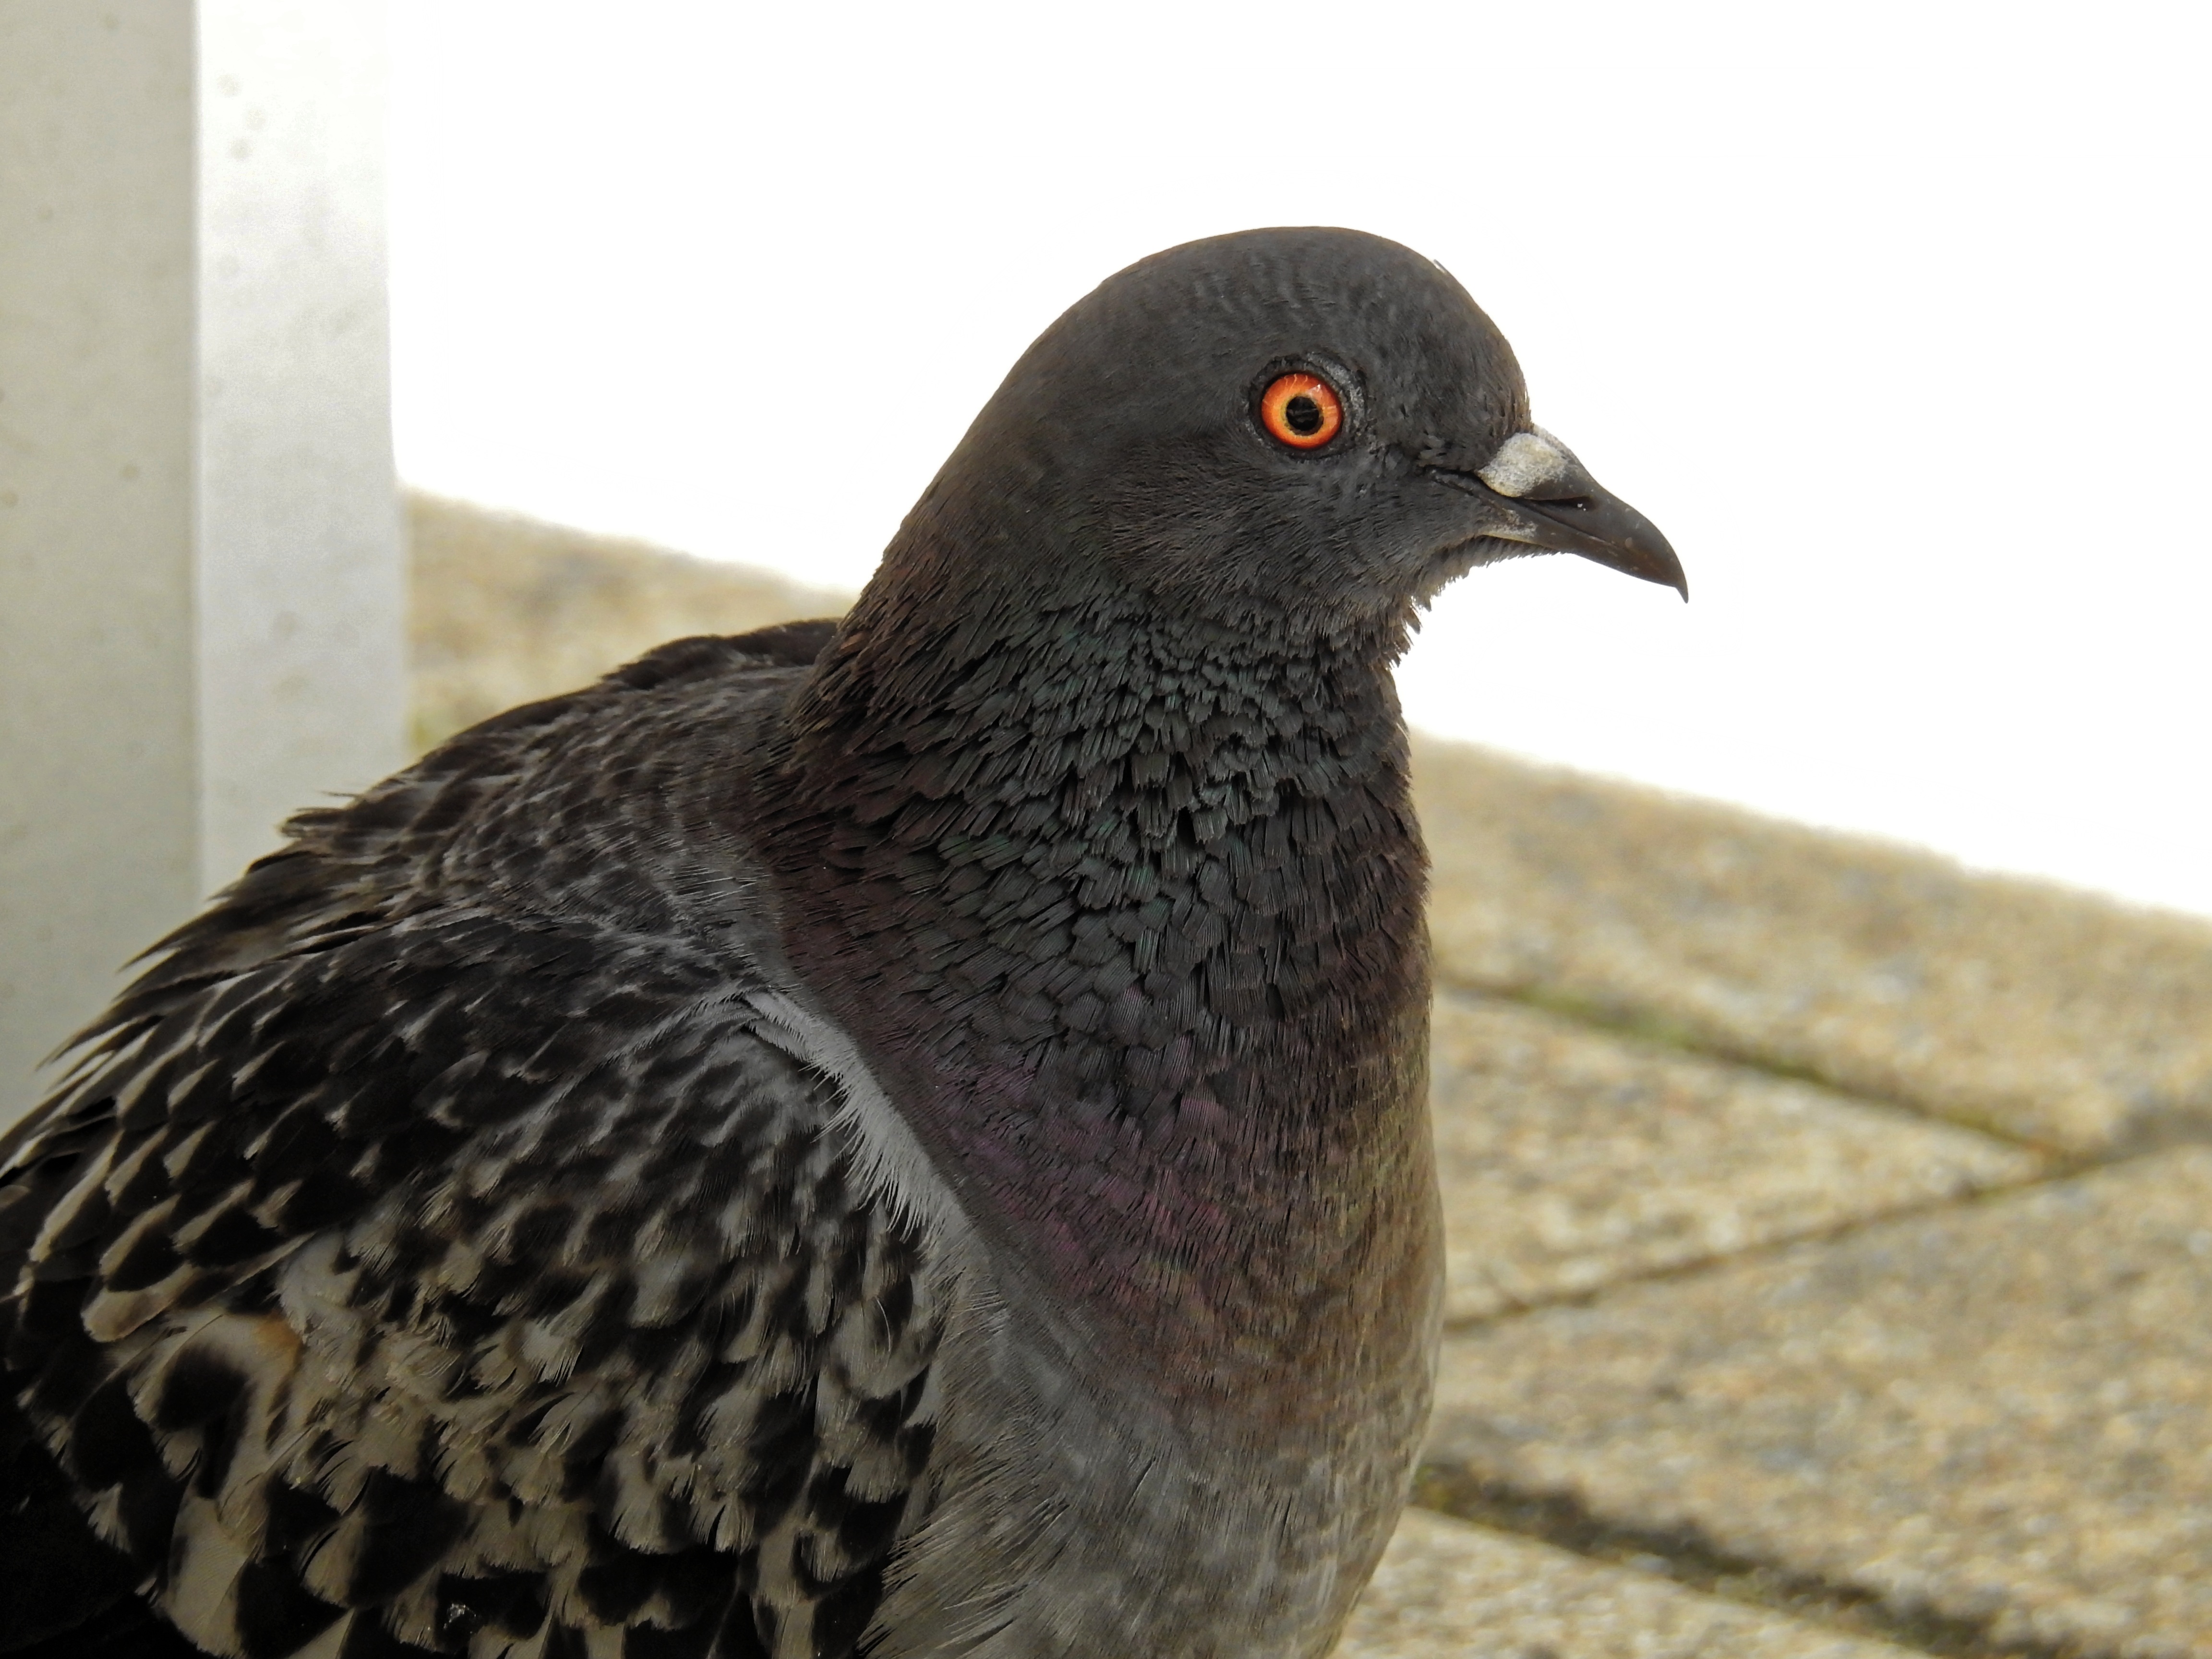
nature, bird, animal, wildlife, beak, fauna, close up, dove, vertebrate, perching bird, pigeons and doves, stock dove